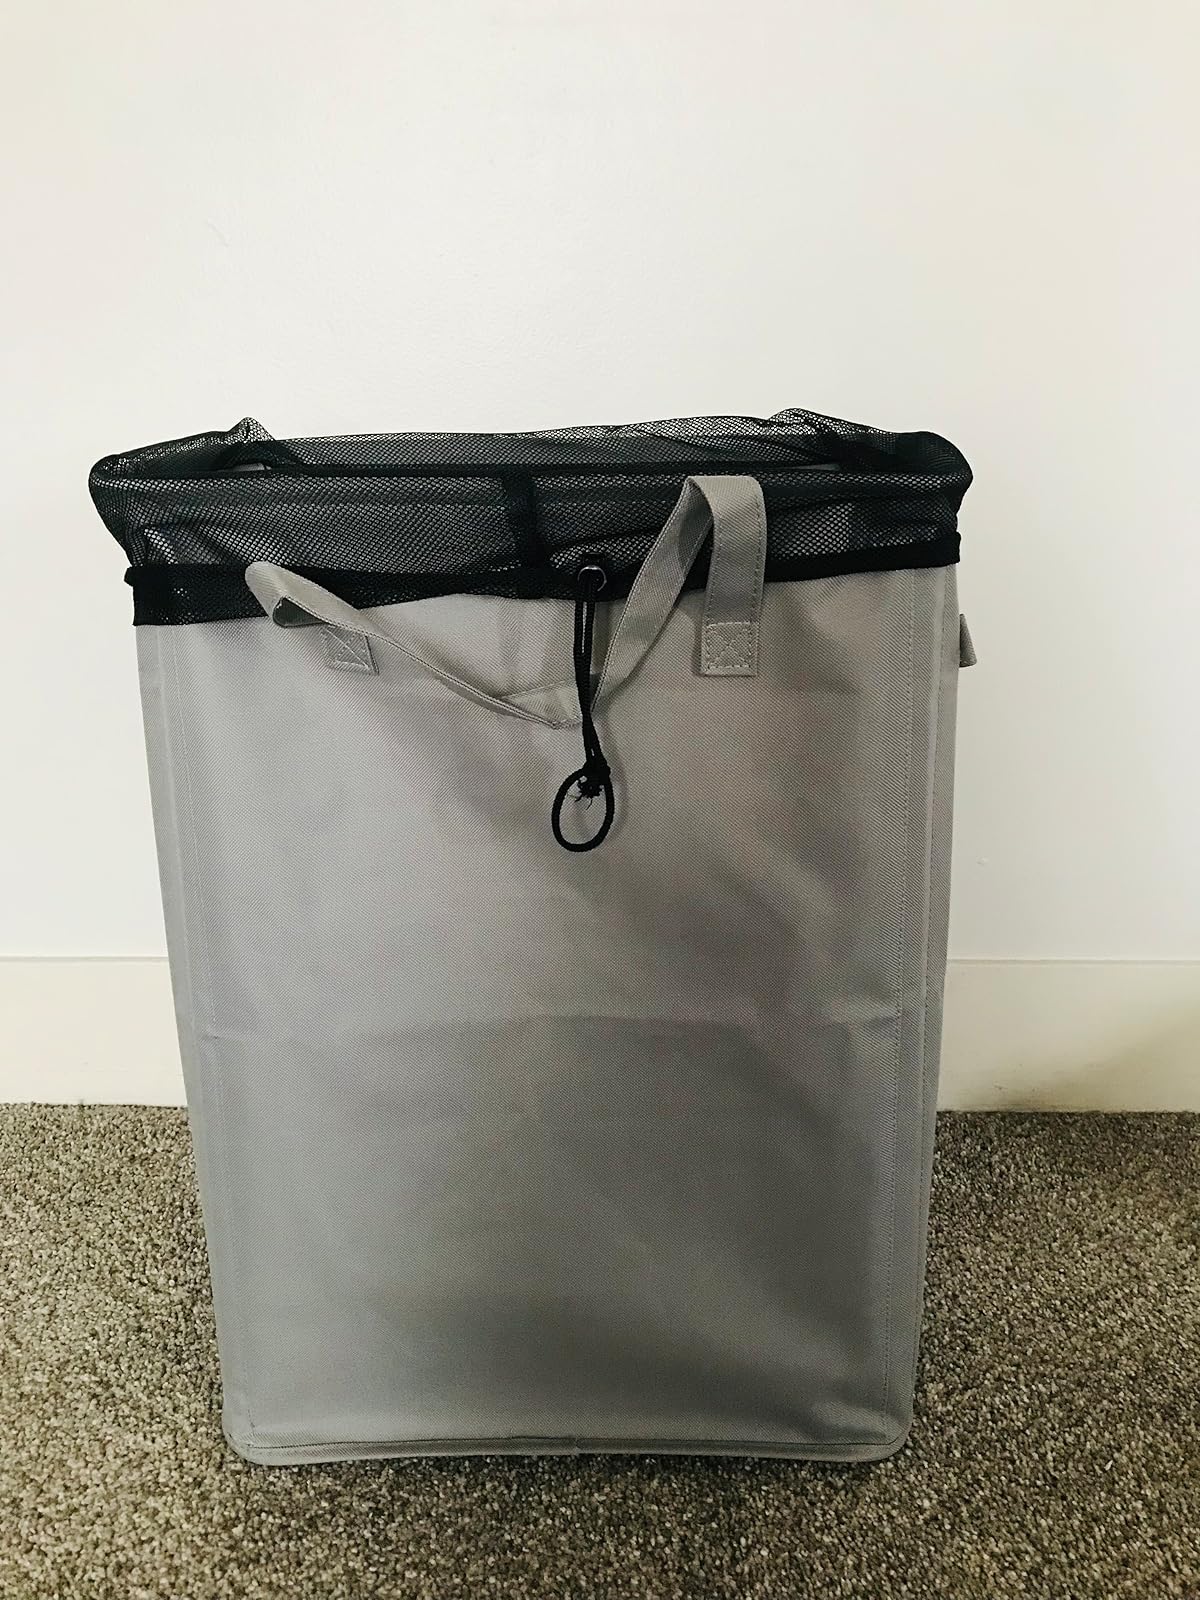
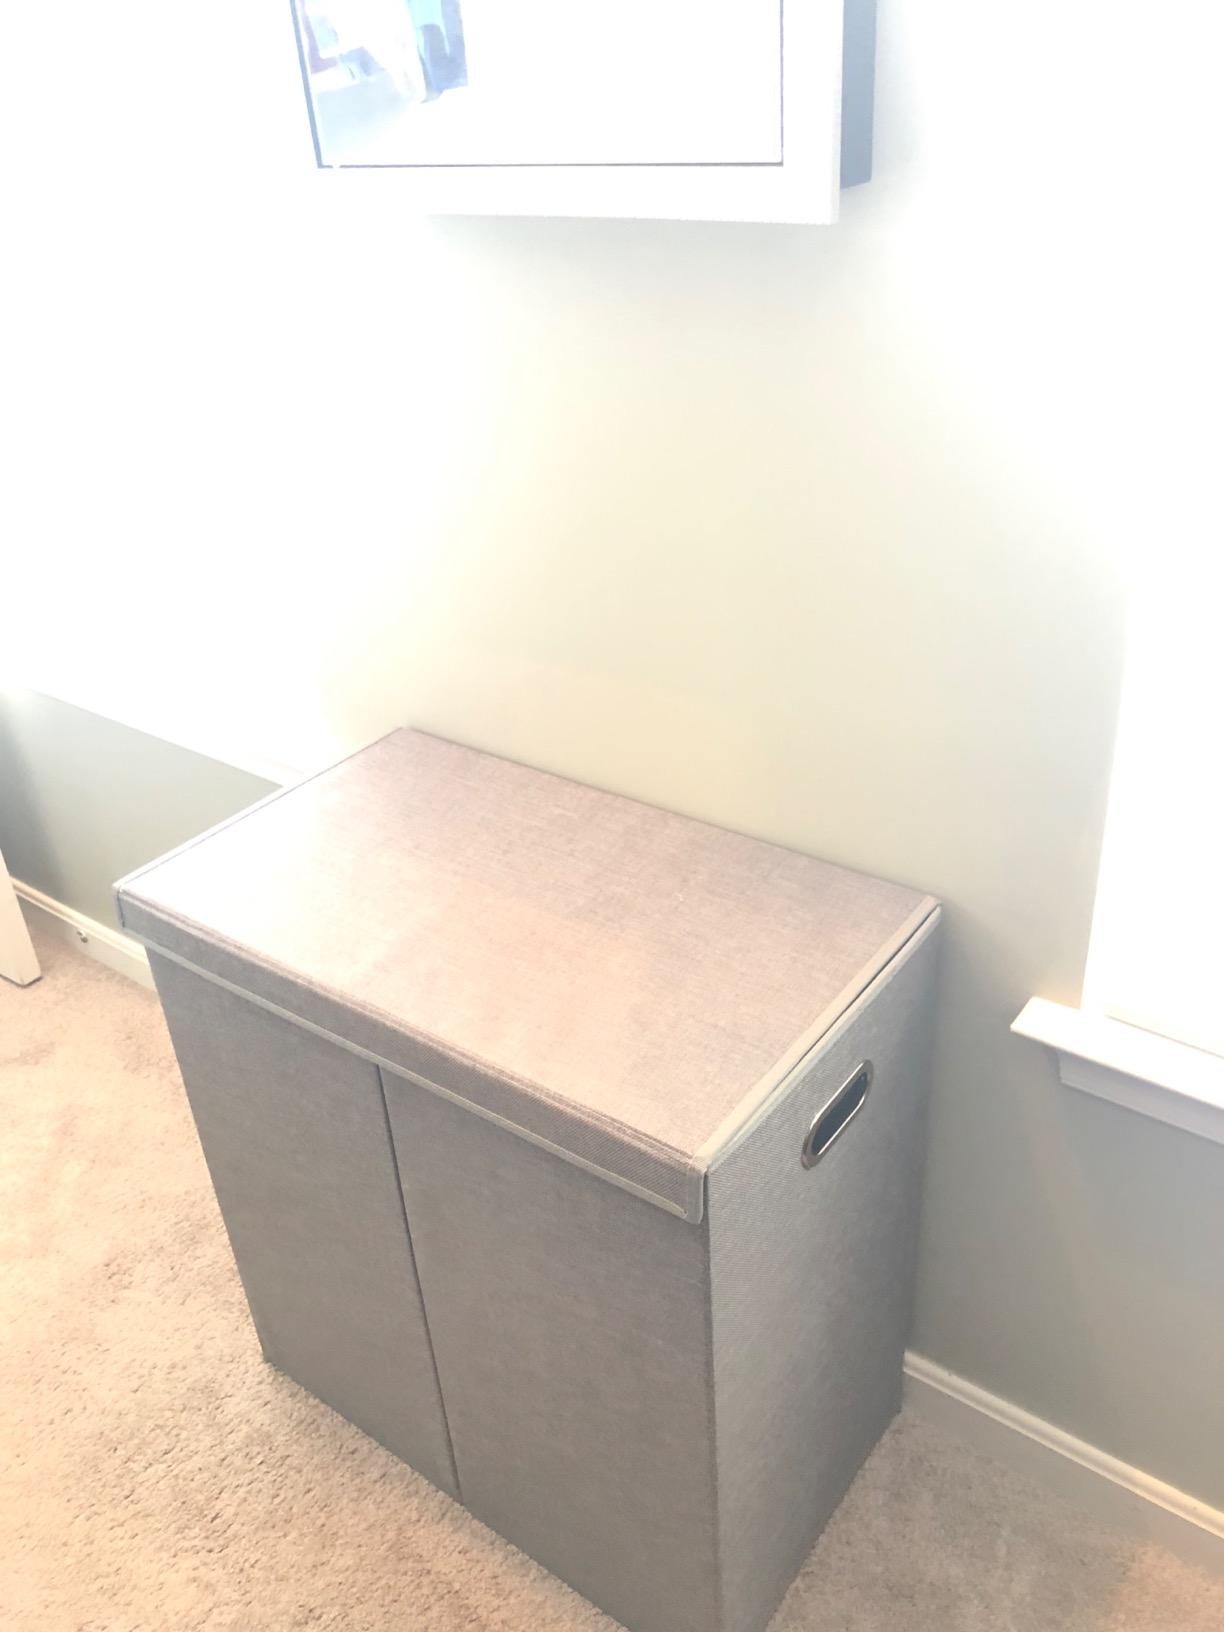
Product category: items_hamper
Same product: no